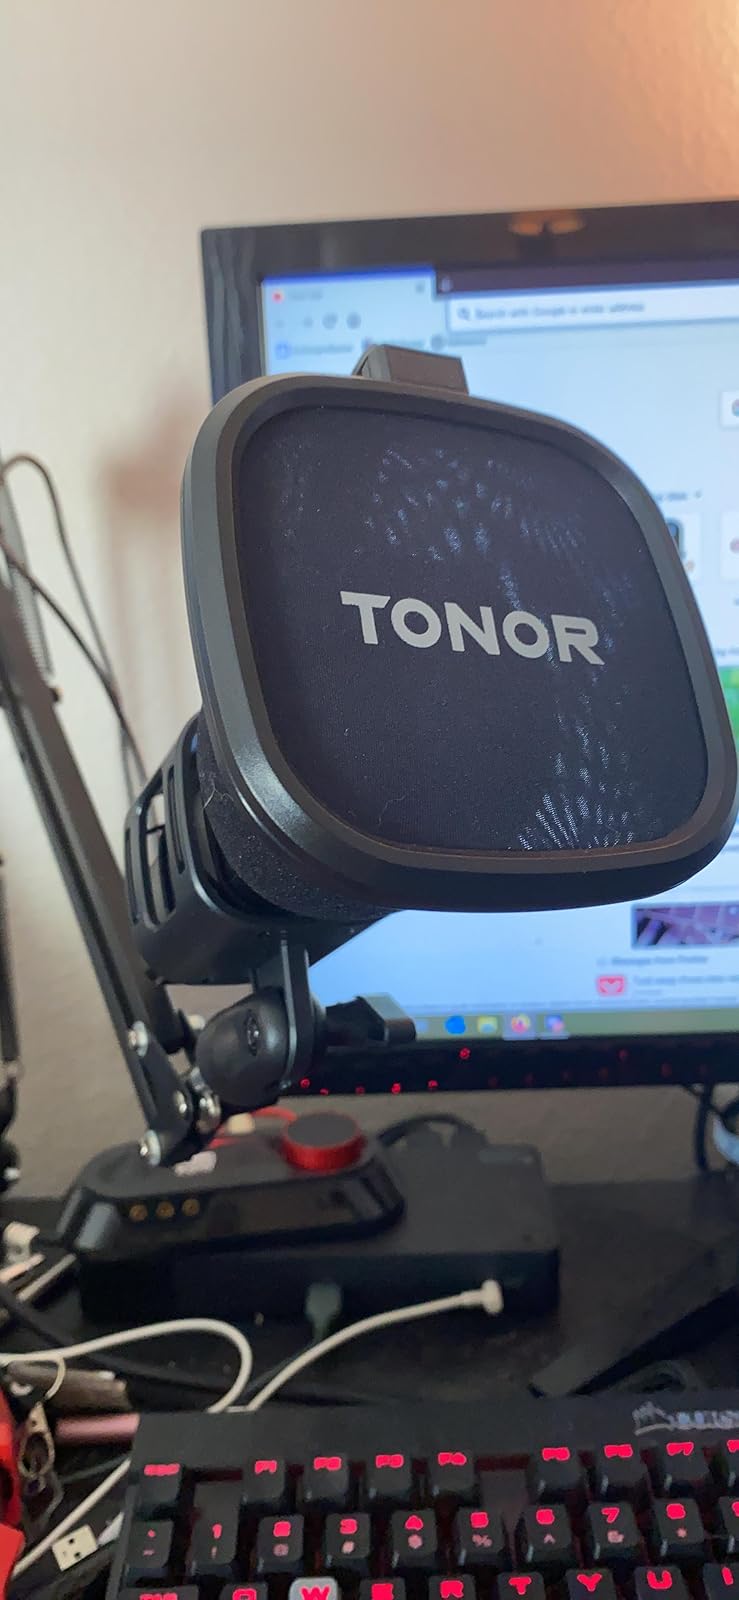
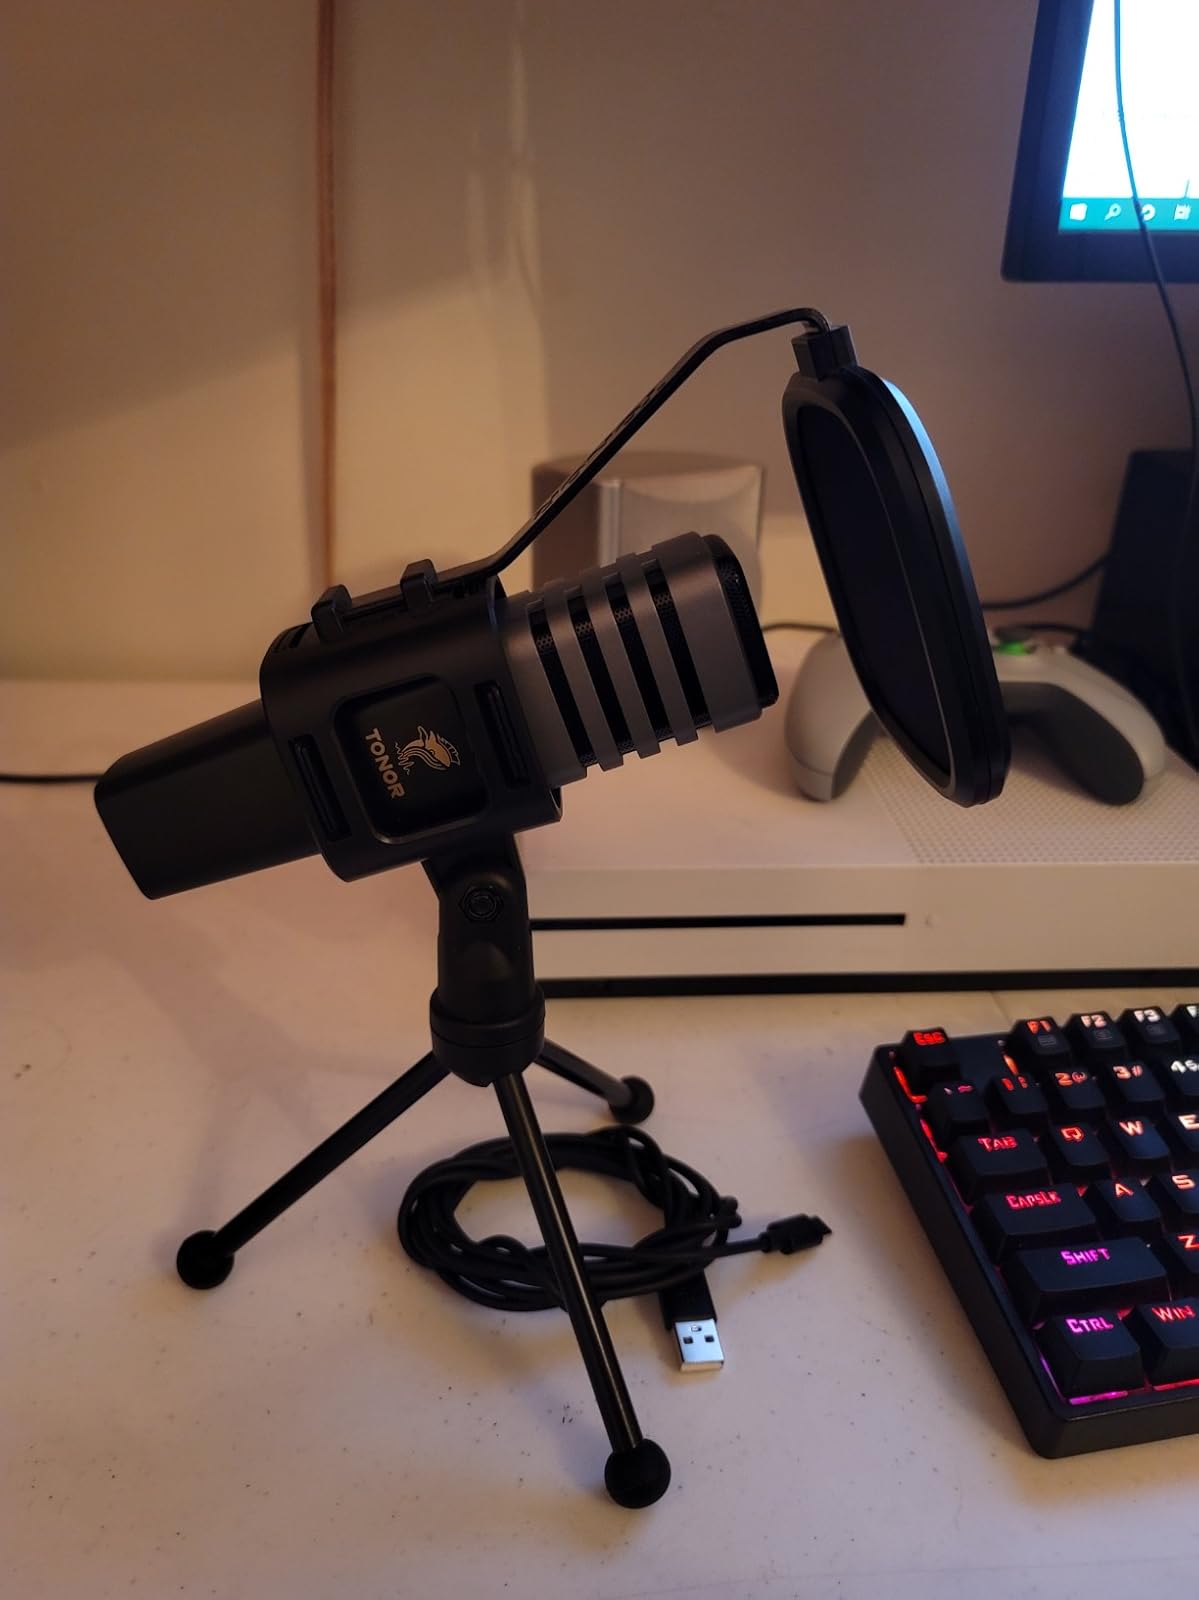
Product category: microphone
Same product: yes